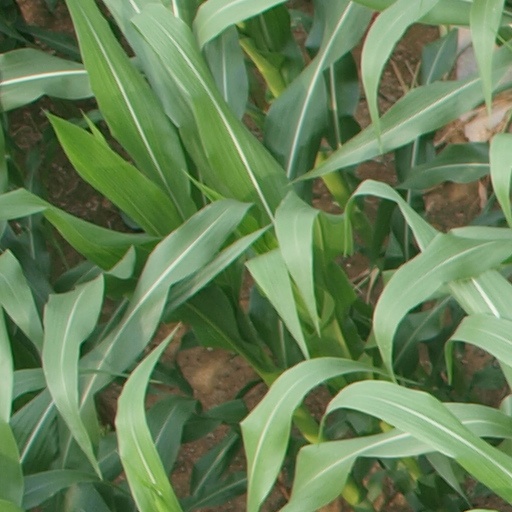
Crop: maize; corn